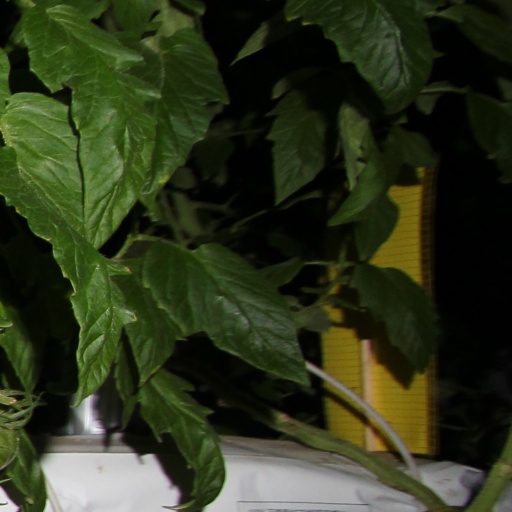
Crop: tomato